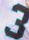
Number: 3